Bubba Brooks

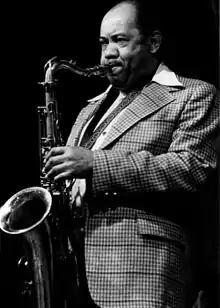
Bubba Brooks in 1980

David Kenneth Brooks, Jr., better known as Bubba Brooks or Bubber Brooks (May 29, 1922 in Fayetteville, North Carolina – April 11, 2002) was an American jazz tenor saxophonist. He was the brother of Tina Brooks.